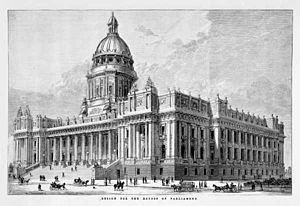
L'histoire de Melbourne détaille le développement de cette cité depuis le début de la colonisation jusqu'à son épanouissement en un centre commercial et financier moderne, seconde plus grande cité de l'Australie.
Melbourne est la capitale de l'État du Victoria, en Australie. Deuxième agglomération urbaine du pays après Sydney, le « Grand Melbourne » compte 4 440 300 habitants au recensement officiel de 2014. La ville est située sur la baie de Port Phillip, laquelle ouvre sur le détroit de Bass. Ses habitants sont les Melbourniens. Melbourne est un important centre commercial, industriel et culturel. La ville est souvent qualifiée de capitale « sportive et culturelle » de l'Australie, car elle abrite de nombreuses manifestations et institutions culturelles et sportives parmi les plus importantes du pays.